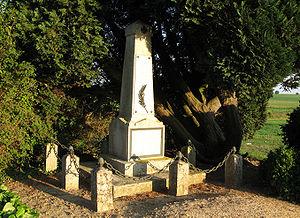
Saint-Rémy-Blanzy est une commune française située dans le département de l'Aisne, en région Hauts-de-France.